Baseball color line

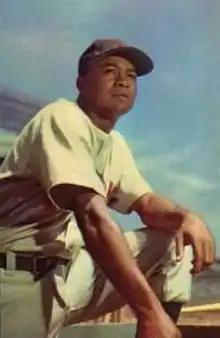
Larry Doby in 1953

While professional baseball was formally regarded as a strictly white-men-only affair, the racial color bar was primarily directed against black players. Other races were allowed to play in professional white baseball. One prominent example was Charles Albert Bender, a star pitcher for the Philadelphia Athletics in 1910. Bender was the son of a Chippewa mother and a German father and had the nickname "Chief" from the white players. As a result of this exclusive treatment of black players, deceptive tactics were used by managers to sign such players. This included several attempts, with the player's acquiescence, to sign black players and claim they were American Indian to circumvent the ban.